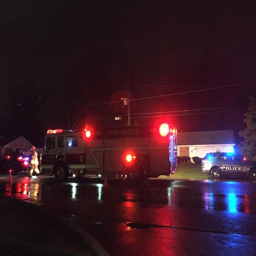
emergency responders are on the scene where a person